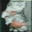
Label: cat